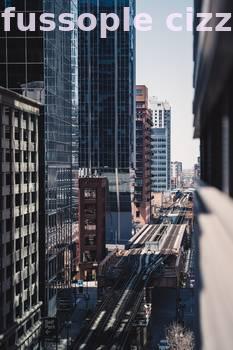
Label: Watermark